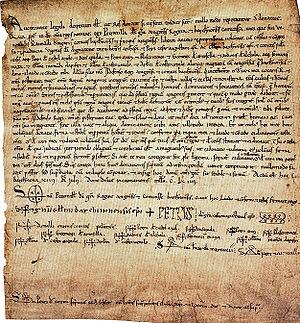
Pétronille d'Aragon, née le 29 juin 1136 à Huesca, dans le royaume d'Aragon, et morte le 15 octobre 1173 dans le comté de Barcelone, est la fille du roi d'Aragon, Ramire II et de son épouse Agnès d'Aquitaine.
Alphonse le Chaste ou le Troubadour, né à Huesca ou à Sant Pere de Vilamajor, entre le 1ᵉʳ et le 25 mars 1157 et mort le 25 avril 1196 à Perpignan, fut roi d'Aragon et comte de Ribagorce de 1164 à 1196 sous le nom d'Alphonse II, comte de Barcelone, de Gérone, de Besalú de 1162 à 1196 sous le nom d'Alphonse Iᵉʳ, comte de Provence de 1167 à 1173 et de 1185 à 1196, vicomte de Carlat de 1166 à 1167, comte de Roussillon de 1172 à 1196, comte de Pallars Jussà de 1192 à 1196.